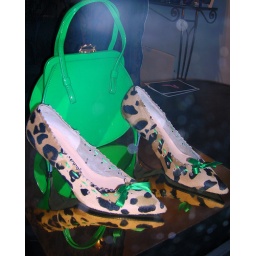
shoes and bag in shop window